Thorne and Hatfield Moors

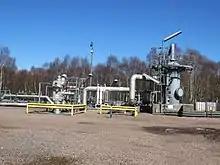
Part of the gas wellhead facility, showing the knock-out pot (right) and one of three well heads (left)

The next development was the introduction of surface milling, which began at Hatfield in 1986 and at Swinefleet in the following year. Once an area had been drained, all vegetation was removed from the surface, and a thin layer of peat was removed by a mechanical harvester. It was stockpiled on the moors, and later loaded into wagons by a Hymec loader, to be bagged at the works. Most peat by this time was used for compost or in growbags. The milled peat was much finer than the previous peat sods, and the mesh-sided wagons were unsuitable for transporting it. A programme of fitting wooden boards to the insides of the wagons was begun, but by 1989, solid steel wagons were being fabricated, reusing the frames from the original wagons. All the wagons at Hatfield had been upgraded by May 1990, with those at Swinefleet completed afterwards. Trains of the new wagons were much heavier, particularly when loaded with milled peat, and the existing locomotives were inadequate. Tenders were invited for some more powerful locomotives, and three machines were ordered from Schöma of Germany. Two were delivered to Hatfield in 1990, and the third went to Swinefleet in 1991. Each consisted of a CHL-60G master unit, rated at with a bonnet and cab, and a CHL-60T slave unit, looking more like a flat-bed truck, with a second hydraulic motor. They were much more powerful than the engines they replaced, with the four-axle arrangement ensuring that the axle loading was low enough for the existing track, and they were very popular with their operators. By the late 1990s, they were wearing out, and enquiries were made, with a view to purchasing replacements. Alan Keef designed a Bo-Bo locomotive for use on the moors, but the cost was too great, and the company rebuilt two of the Schoma locomotive and slave units. The work included replacing the original 5-cylinder engines with 6-cylinder models, improving the sanding gear and driver's seating arrangements, and fitting a more reliable air-conditioning system for the cab. Lack of funds prevented the third Schoma being upgraded. The 5-cylinder Deutz F5L 912 engines produced 65 kW, whereas the F6L 912 replacements produced 78 kW. They worked on Thorne Moors removing stockpiled peat until 21 October 2005, and on Hatfield Moors until 2006. They were stored at Hatfield once rail operation had ceased, and were still there in 2008.